Embassy of the Free Mind

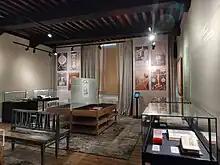
Exhibition Room of the Embassy of the Free Mind

The permanent exhibition of the Embassy of the Free Mind consists of 200 reproductions of images from manuscripts and old printed books from c. 1500–1900. The images display the contents of the books on the collected wisdom from the core BPH collection. On the first floor, an exhibition room offers space for temporary installations and the display of rare books from the collection. In addition, there is a reading room with approximately 2,000 modern books and several works of art, such as the 'Grail of Amsterdam'. The museum offers daily guided tours of the museum and the exhibition. Monthly lunch concerts with conservatory musicians take place in the Grote Sael. Admission is free with a museum card/city pass/icom/Amsterdam City card.